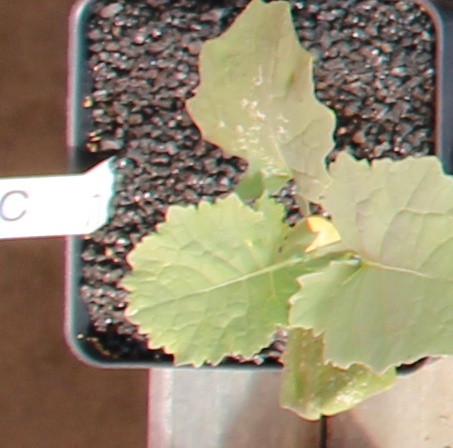
Label: Canola